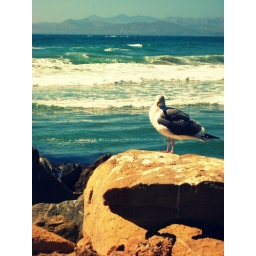
Morro Bay CA. i love the rocks in the foreground, then ocean, then mountains in the distance. its neat. picnik.com